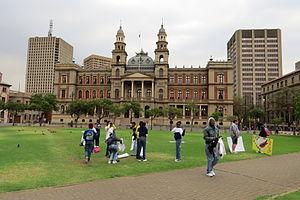
Pretoria Central est le nom du centre-ville historique de Pretoria en Afrique du Sud. Équivalent symbolique du City Bowl au Cap, Pretoria Central est aussi le centre des affaires de la capitale sud-africaine où se situe notamment la banque centrale sud-africaine.